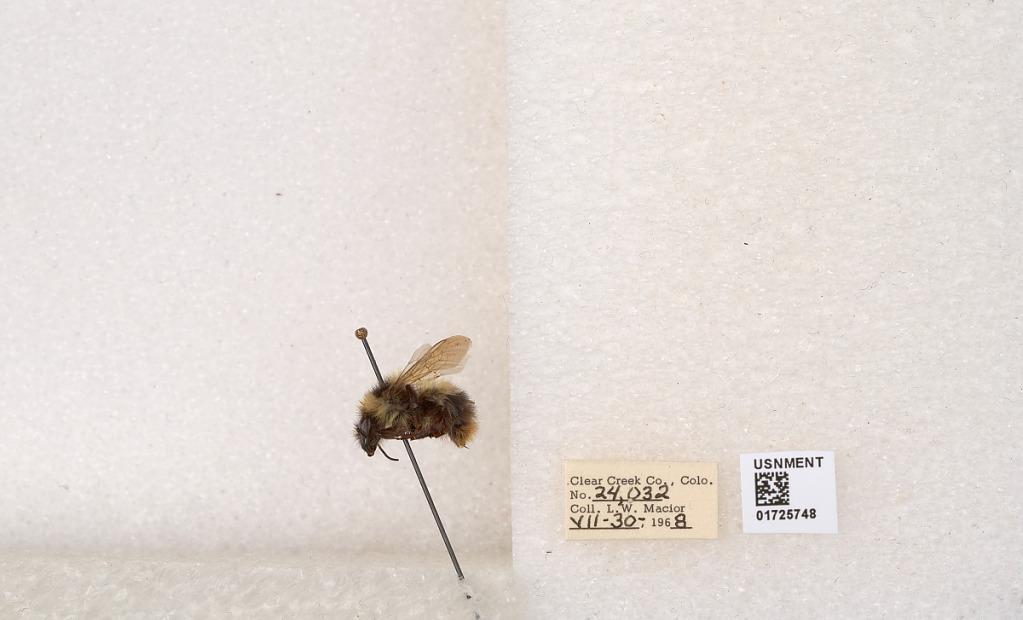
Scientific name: Bombus kirbyellus
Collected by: L. Macior
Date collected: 1968-7-30
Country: United States
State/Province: Colorado
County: Clear Creek
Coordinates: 39.6891, -105.644